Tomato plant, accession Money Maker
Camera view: horizontal (90 deg, fisheye); turntable rotation: 210 degrees
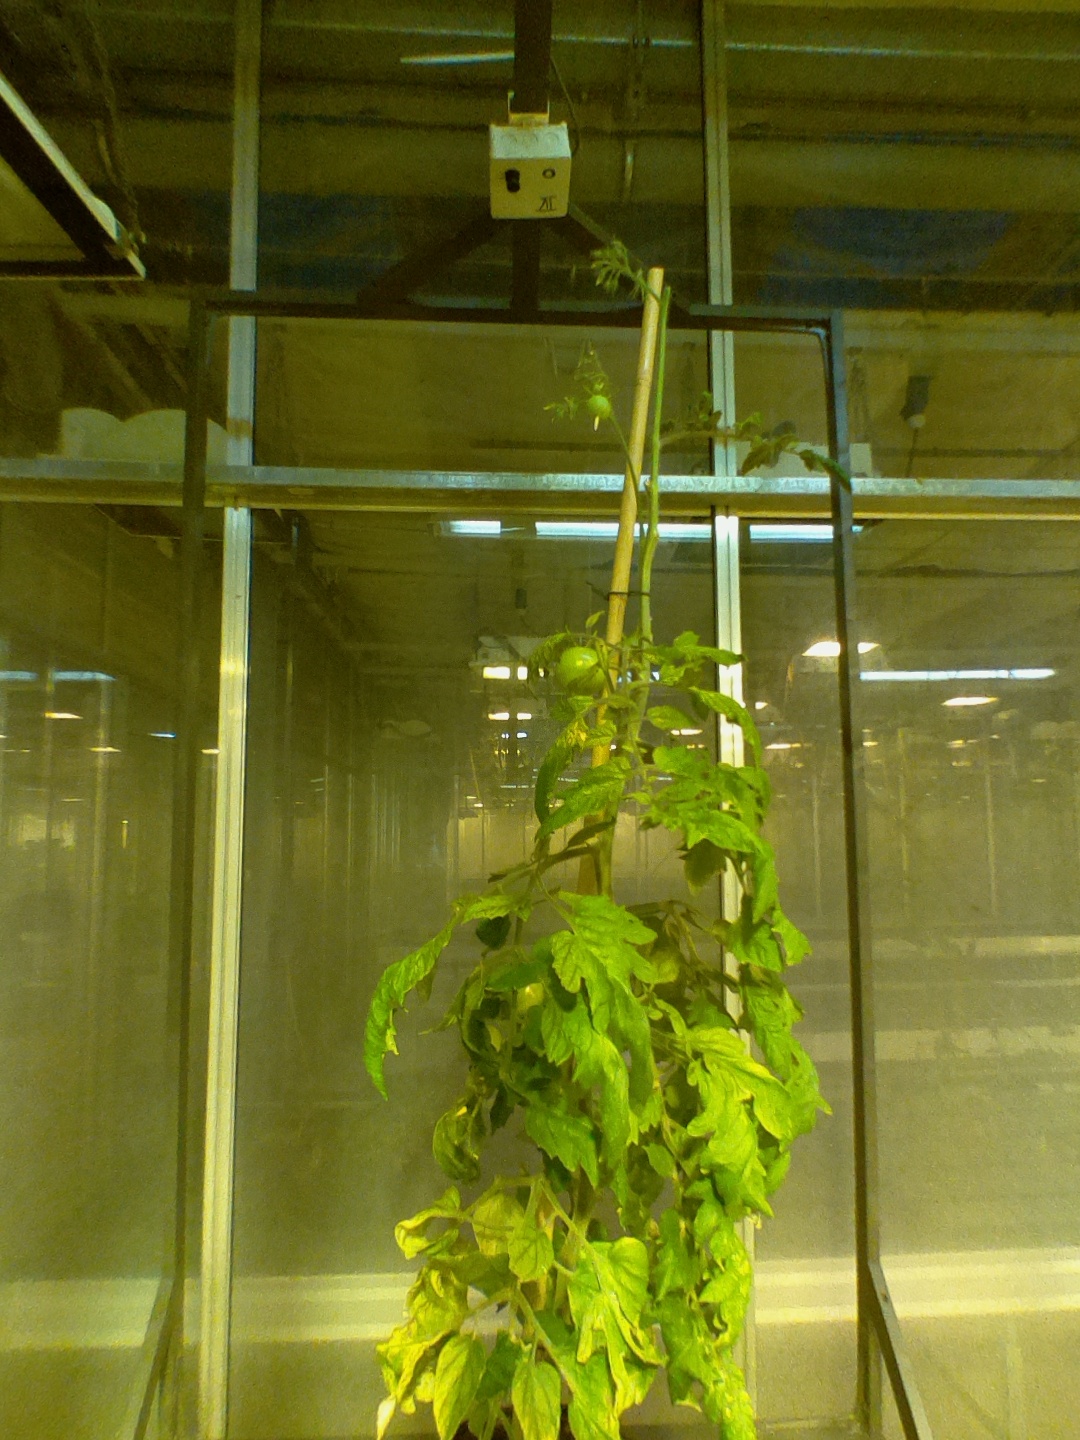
BBCH growth stage 78: 80% -90% of final fruit size